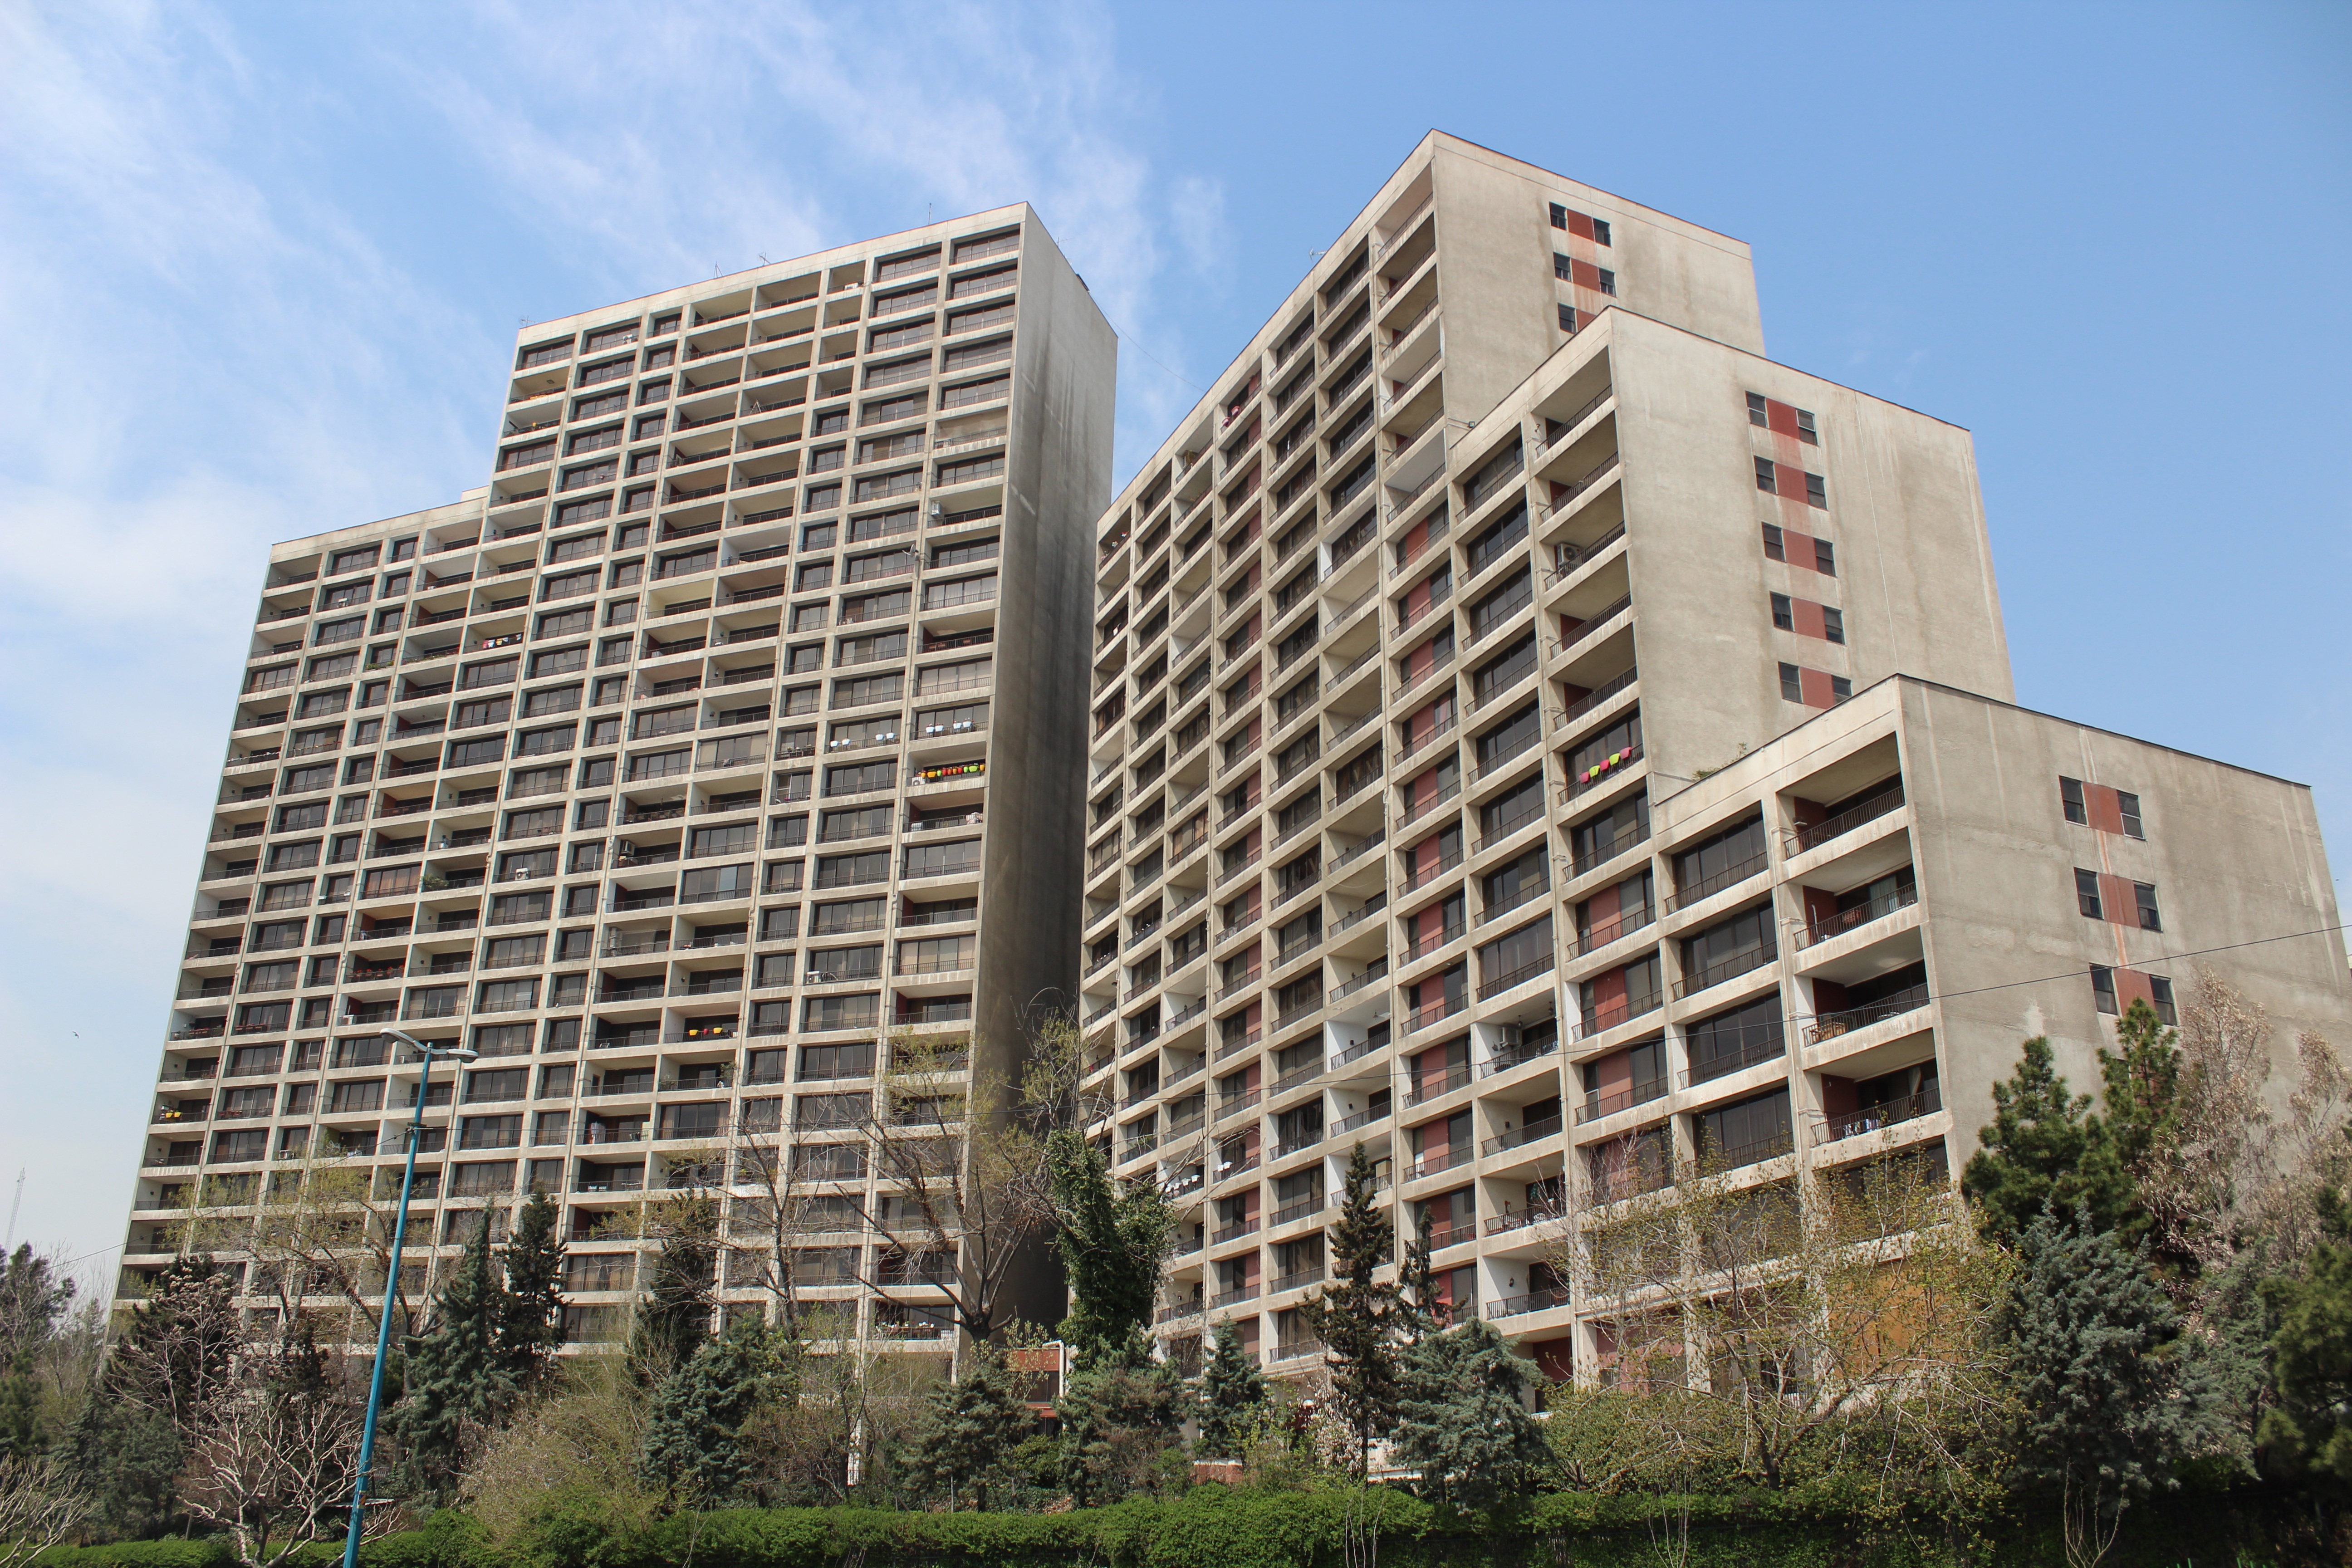
outdoor, architecture, structure, house, town, building, city, skyscraper, urban, downtown, tower, landmark, facade, property, apartment, tower block, design, estate, commercial building, headquarters, metropolis, condominium, neighbourhood, real estate, residential area, brutalist architecture